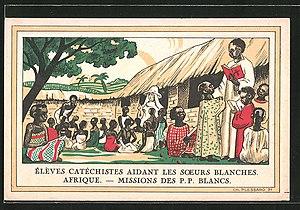
Sœurs blanches faisant le catéchisme en Afrique. Carte de l'œuvre de la Propagation de la Foi éditée en 1931.
Les Sœurs missionnaires de Notre-Dame d'Afrique, ou « Sœurs blanches », forment une congrégation religieuse, fondée en 1869 par Mᵍʳ Lavigerie, archevêque d'Alger. Présentes dans 28 pays, dont 15 pays africains, elles interviennent surtout auprès des femmes et des enfants. Elles évangélisent, éduquent, soignent, offrent des services aux plus démunis. Elles accompagnent les femmes africaines dans la lutte pour leur dignité. Elles signent S.M.N.D.A.